Post-imperial Assyria

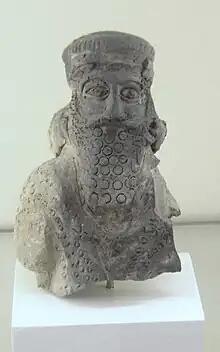
Terracotta figure of a Parthian king, found at Assur

The ancient temple dedicated to Ashur was restored for a second time in the 2nd century AD. Though the adornment of the buildings reflect a certain Hellenistic character, their design is also reminiscent of old Assyrian and Babylonian buildings, with some Parthian influences. Personal names in Assur at this time greatly resemble personal names from the Neo-Assyrian period, with individuals like "Qib-Assor" ("command of Ashur"), "Assor-tares" ("Ashur judges") and even "Assor-heden" ("Ashur has given a brother", a late version of the name "Aššur-aḫu-iddina", i.e. Esarhaddon). Later Syriac Christian hagiographic sources demonstrate that the Assyrian populace of the Parthian period took great pride in their Assyrian ancestry, with some among the local nobility claiming descent from the Assyrian kings of old.